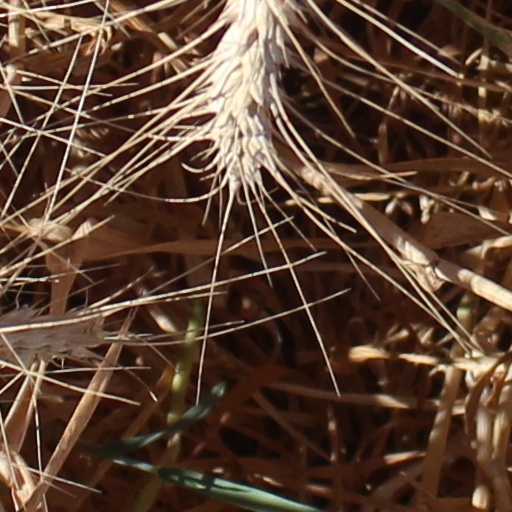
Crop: wheat